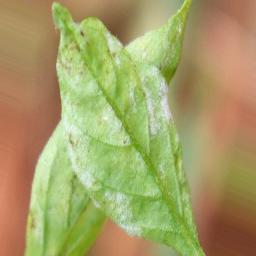
Label: powdery mildew